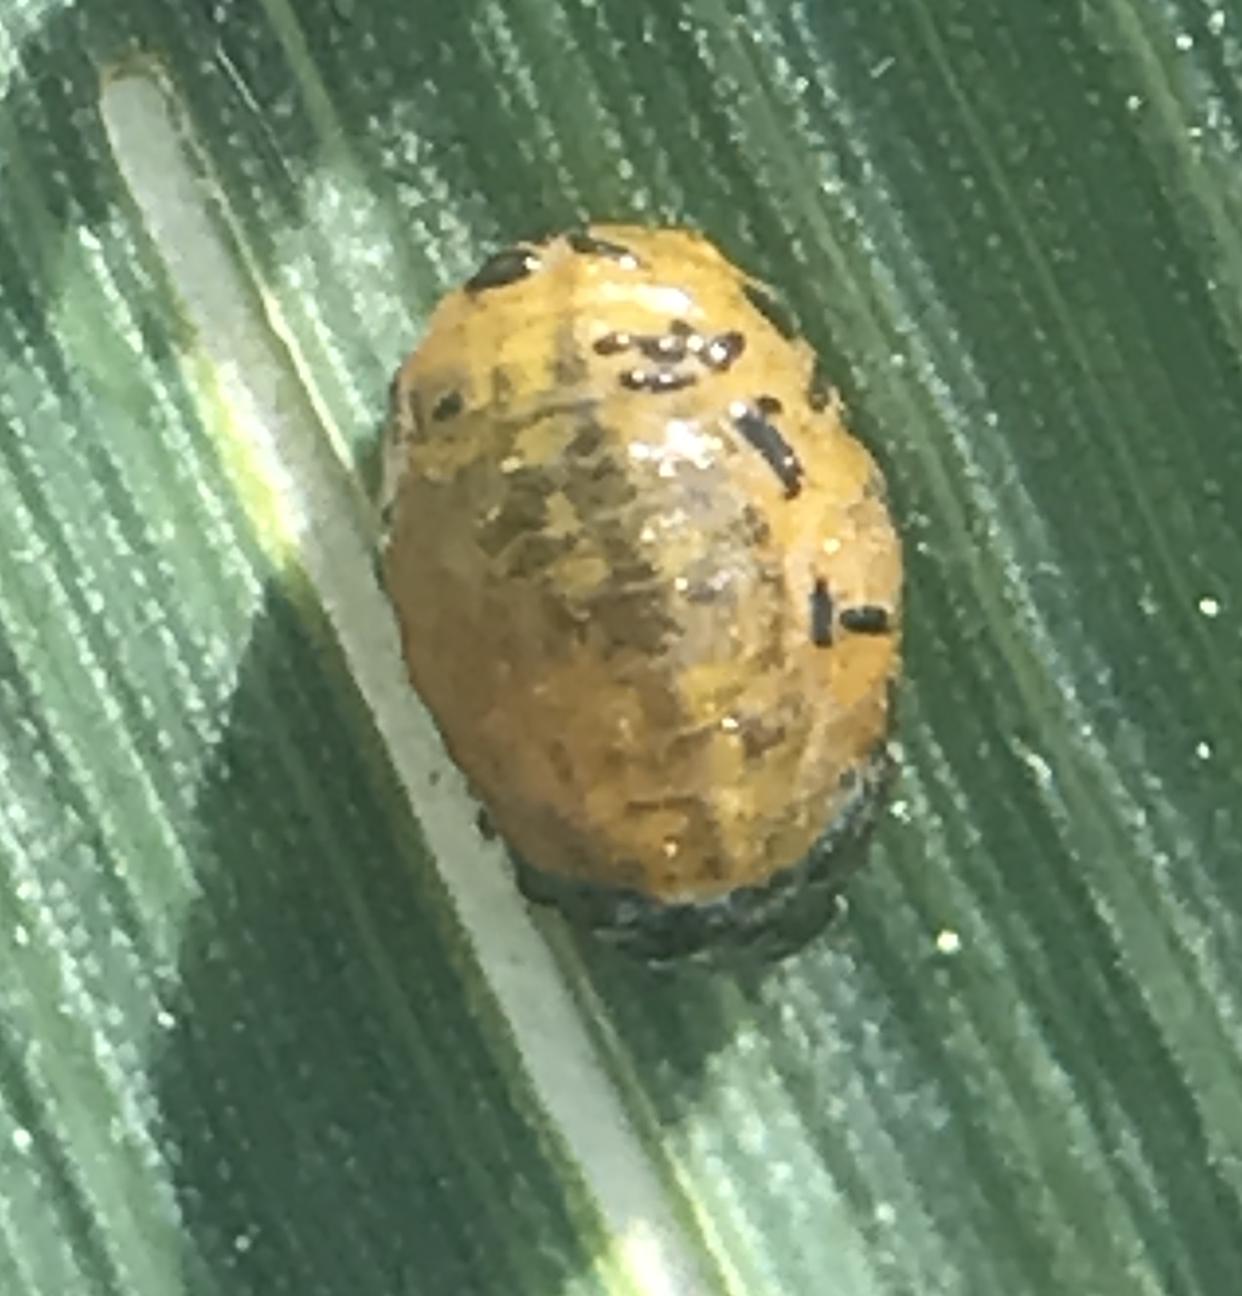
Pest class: predators